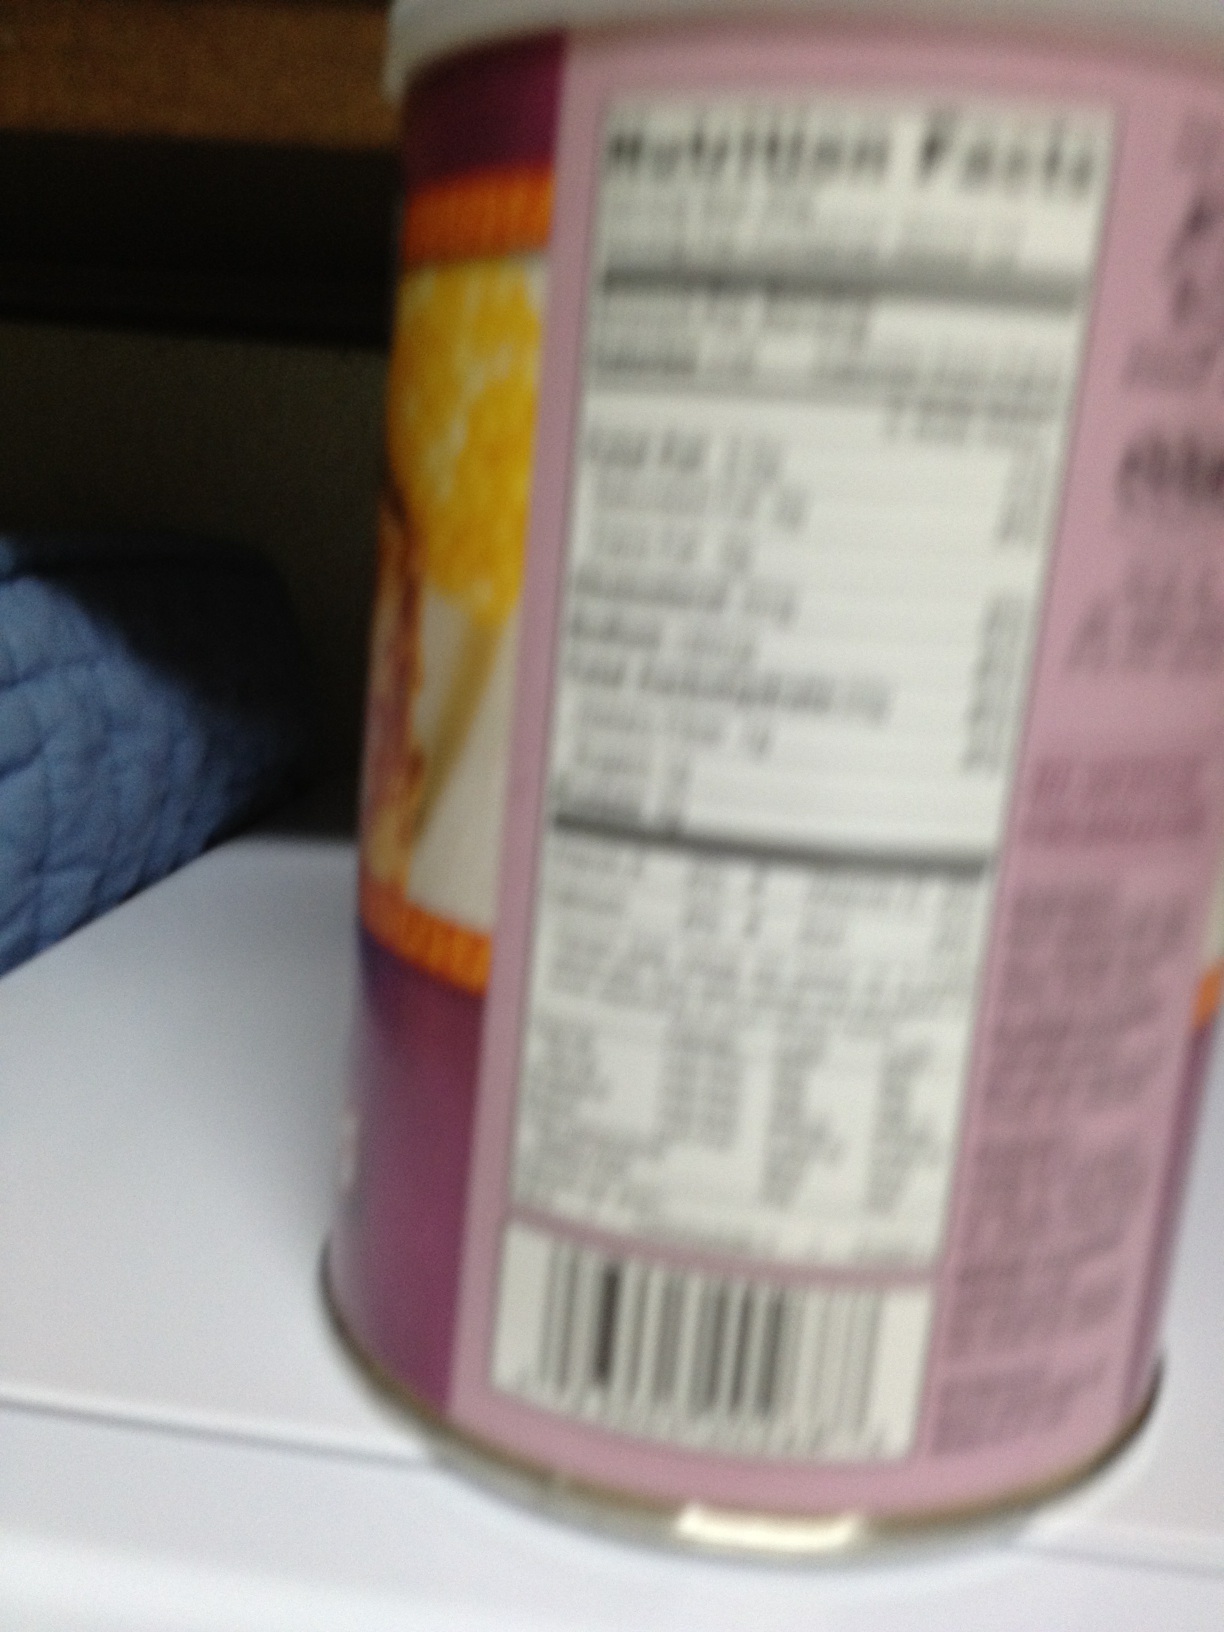Question: What is this product, What is this product?
Answer: unanswerable